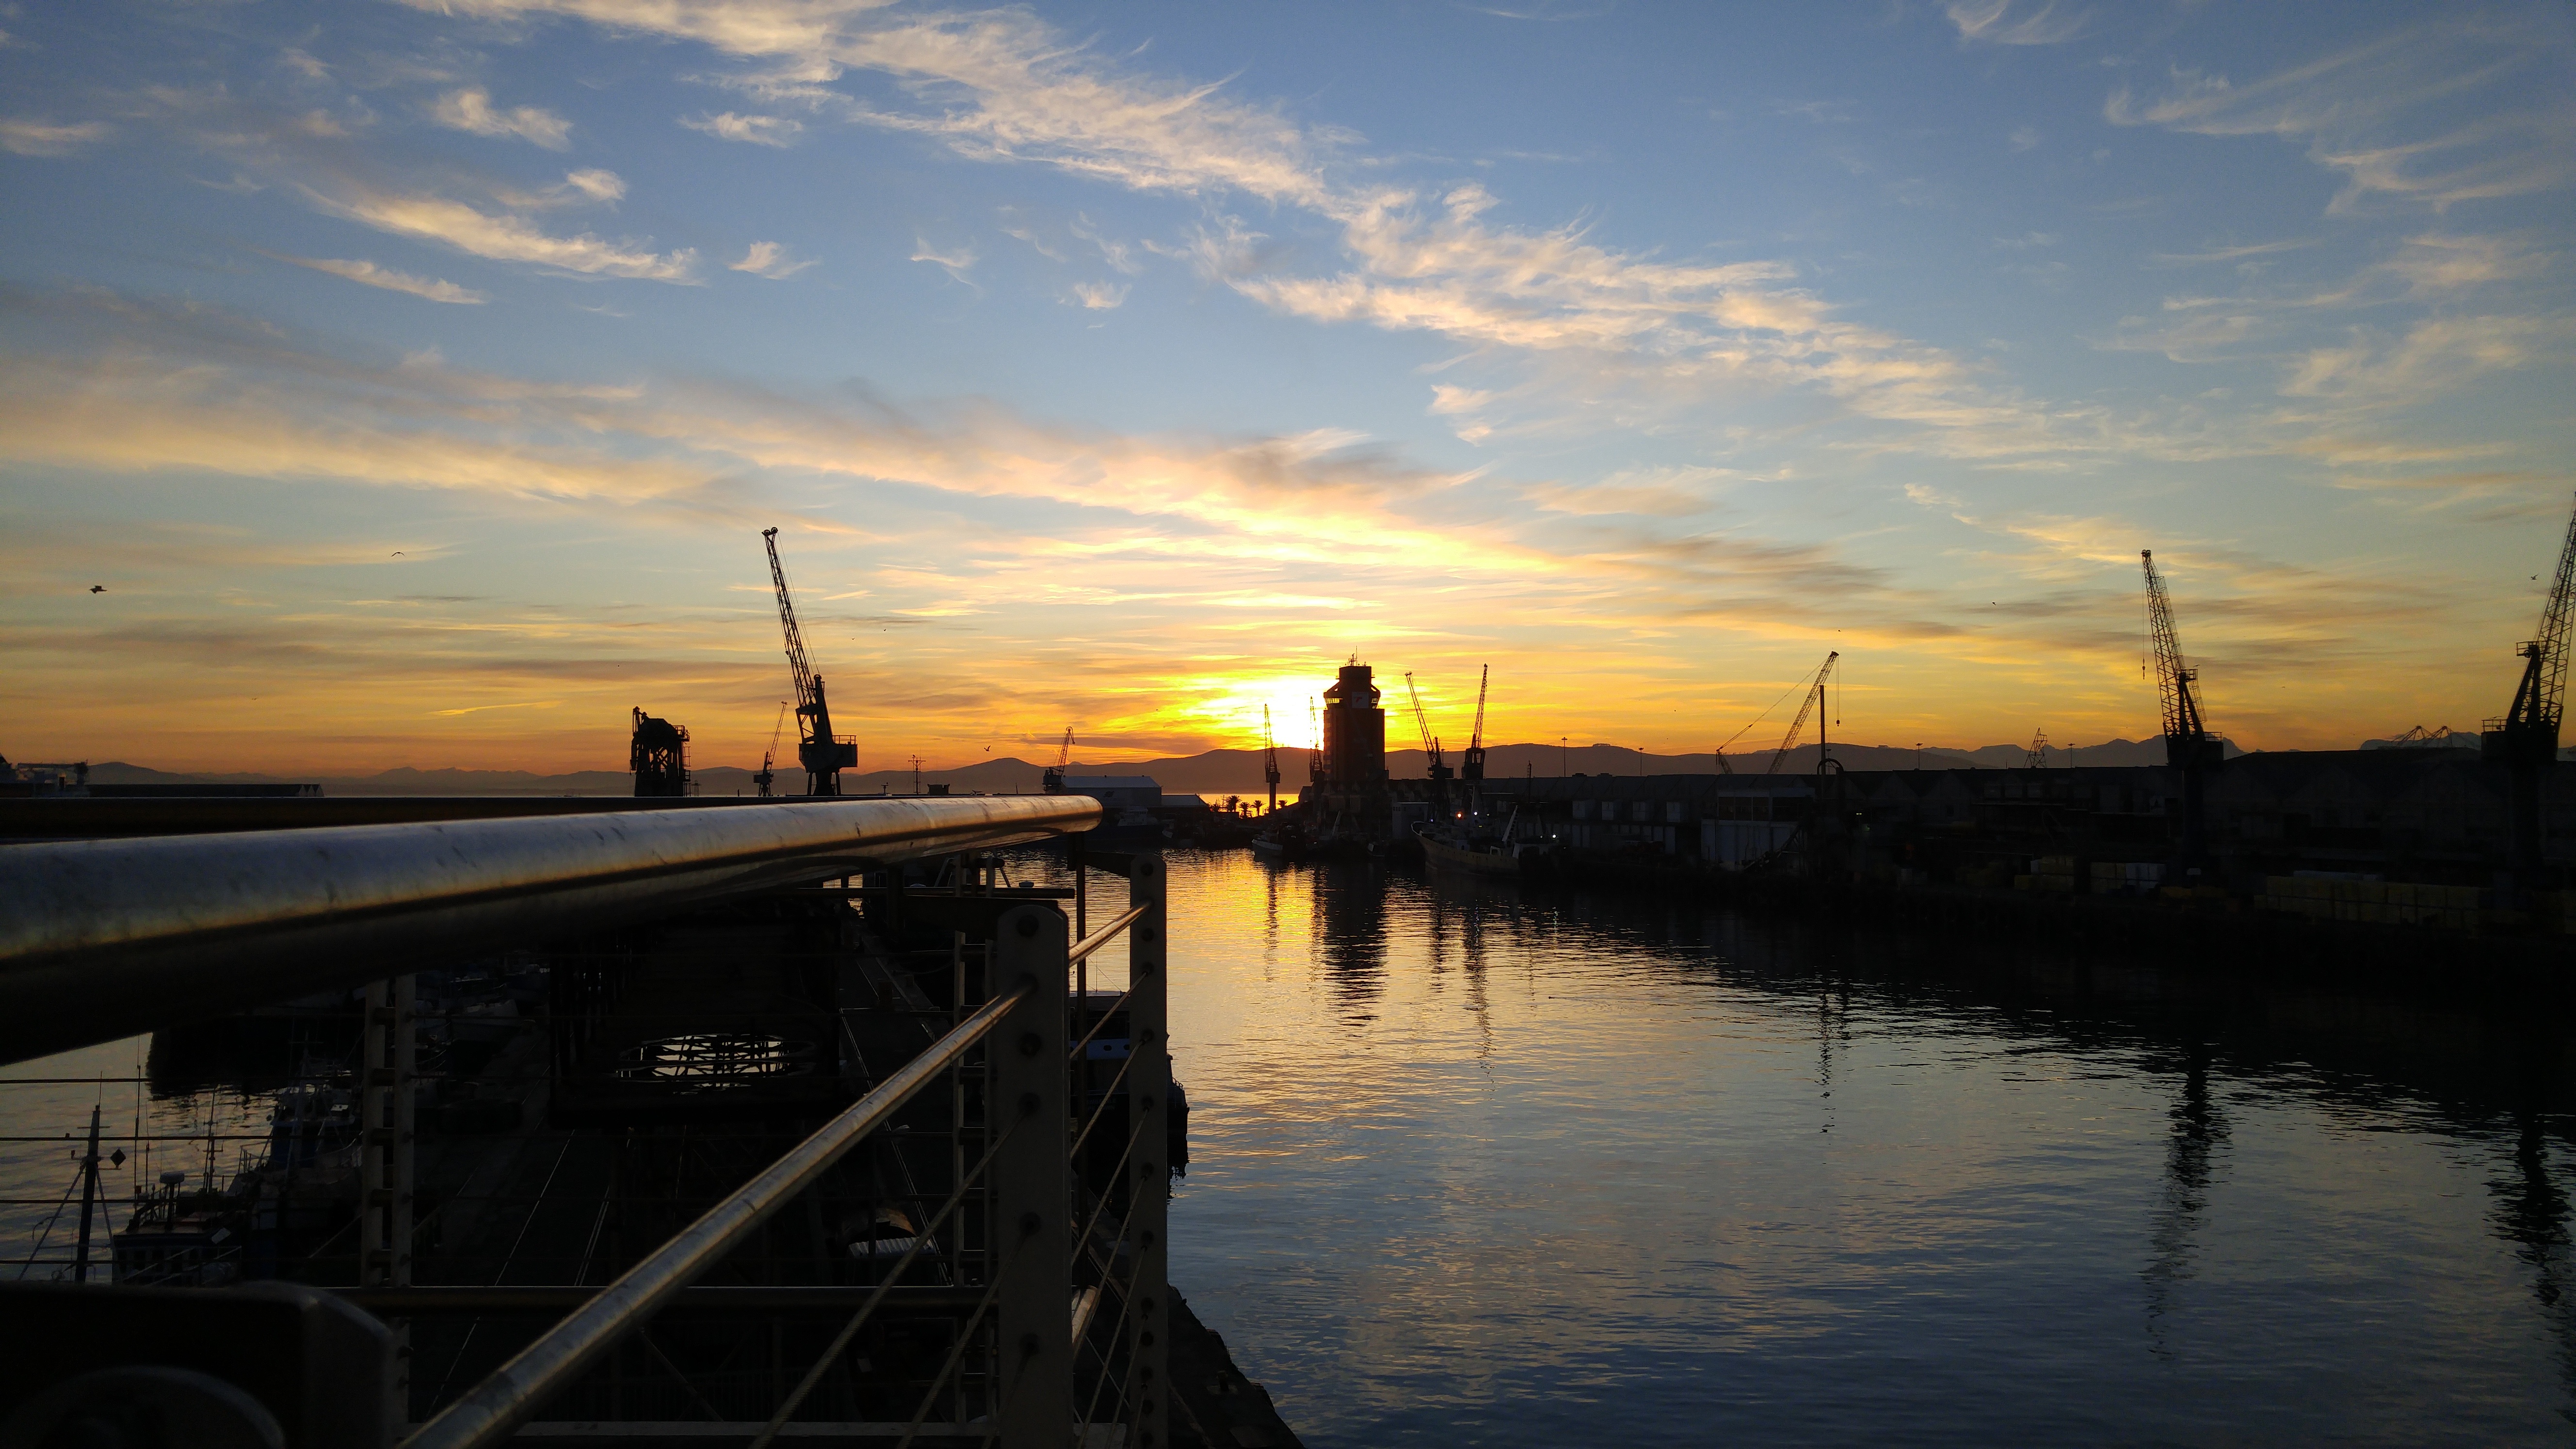
sea, coast, water, dock, cloud, sky, sunrise, sunset, skyline, night, sunlight, morning, dawn, city, urban, pier, river, cityscape, panorama, travel, dusk, evening, reflection, vehicle, landmark, harbor, harbour, waterfront, tourism, waterway, scene, channel, afterglow